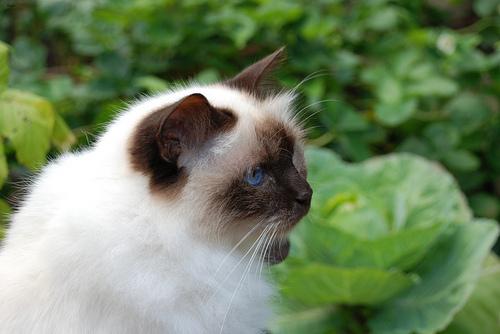
Breed: Birman